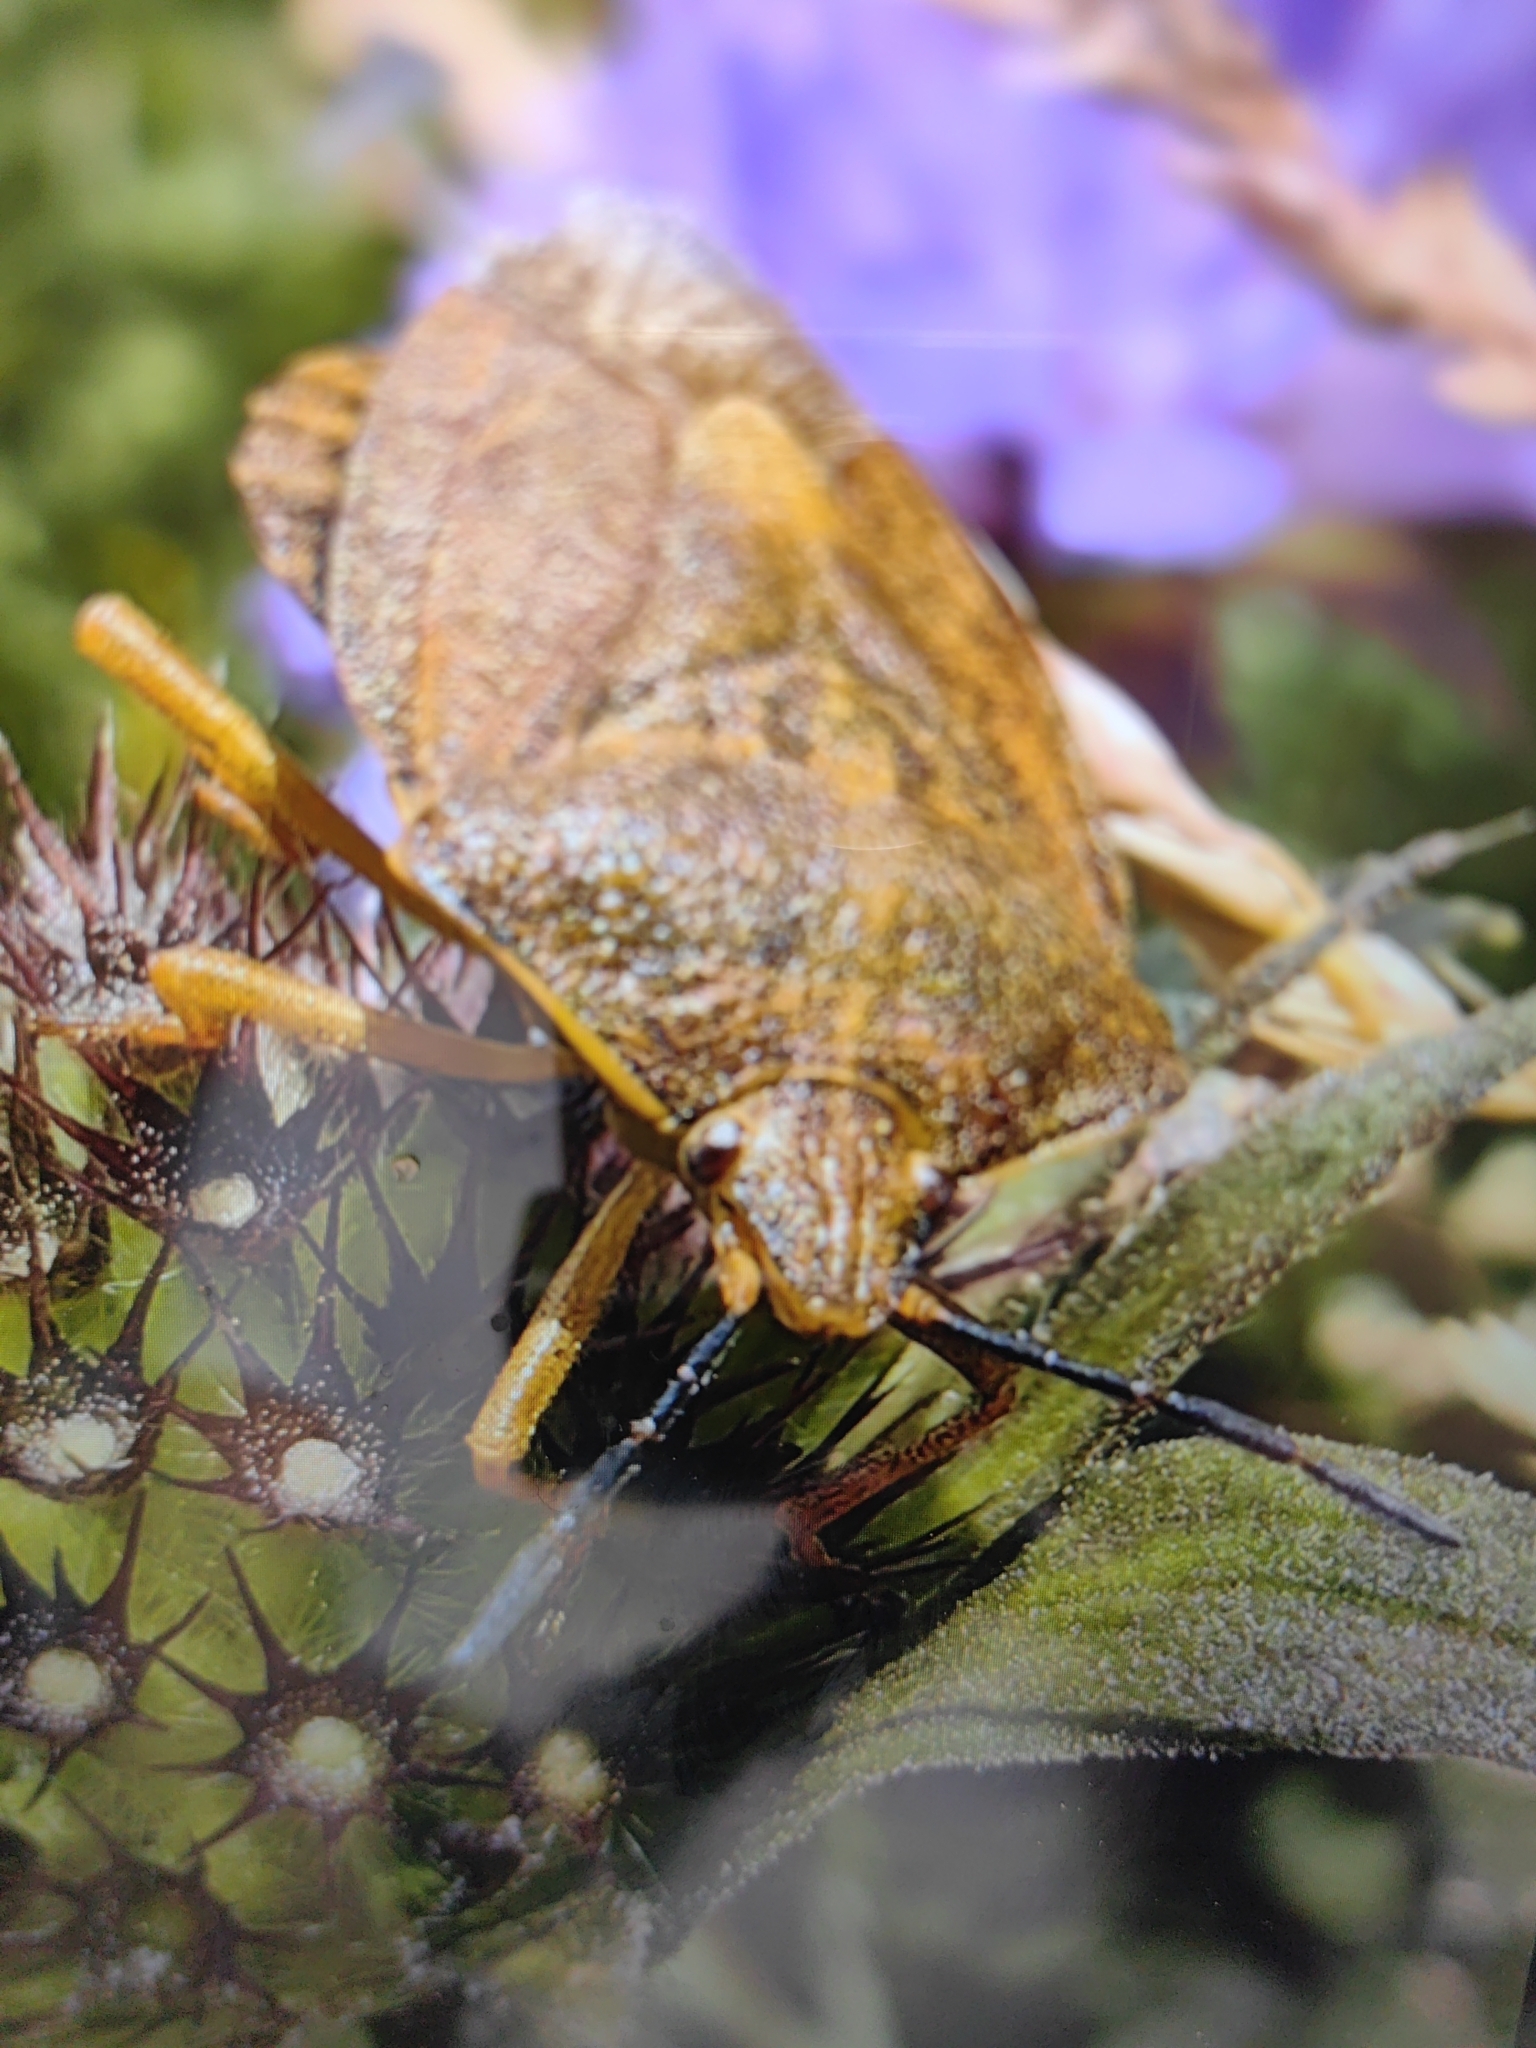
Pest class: stink_bug